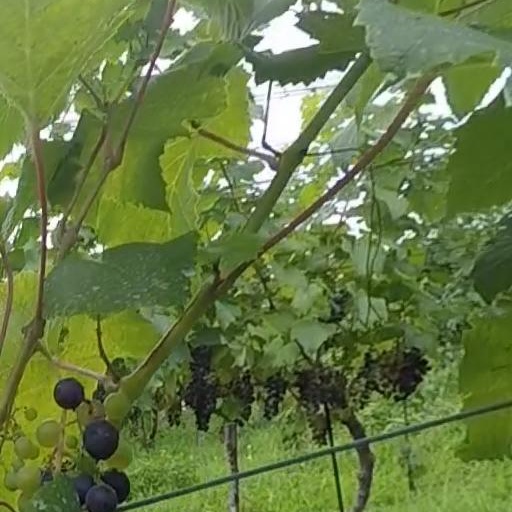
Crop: grape